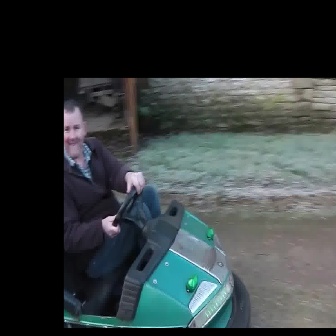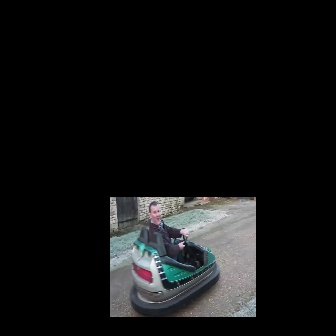
  Please identify the target specified by the bounding box [63,140,251,327] in the first image and locate it in the second image. Return the coordinates in [x_min,y_min,x_max,y_max] format.
Answer: [129,226,219,316]